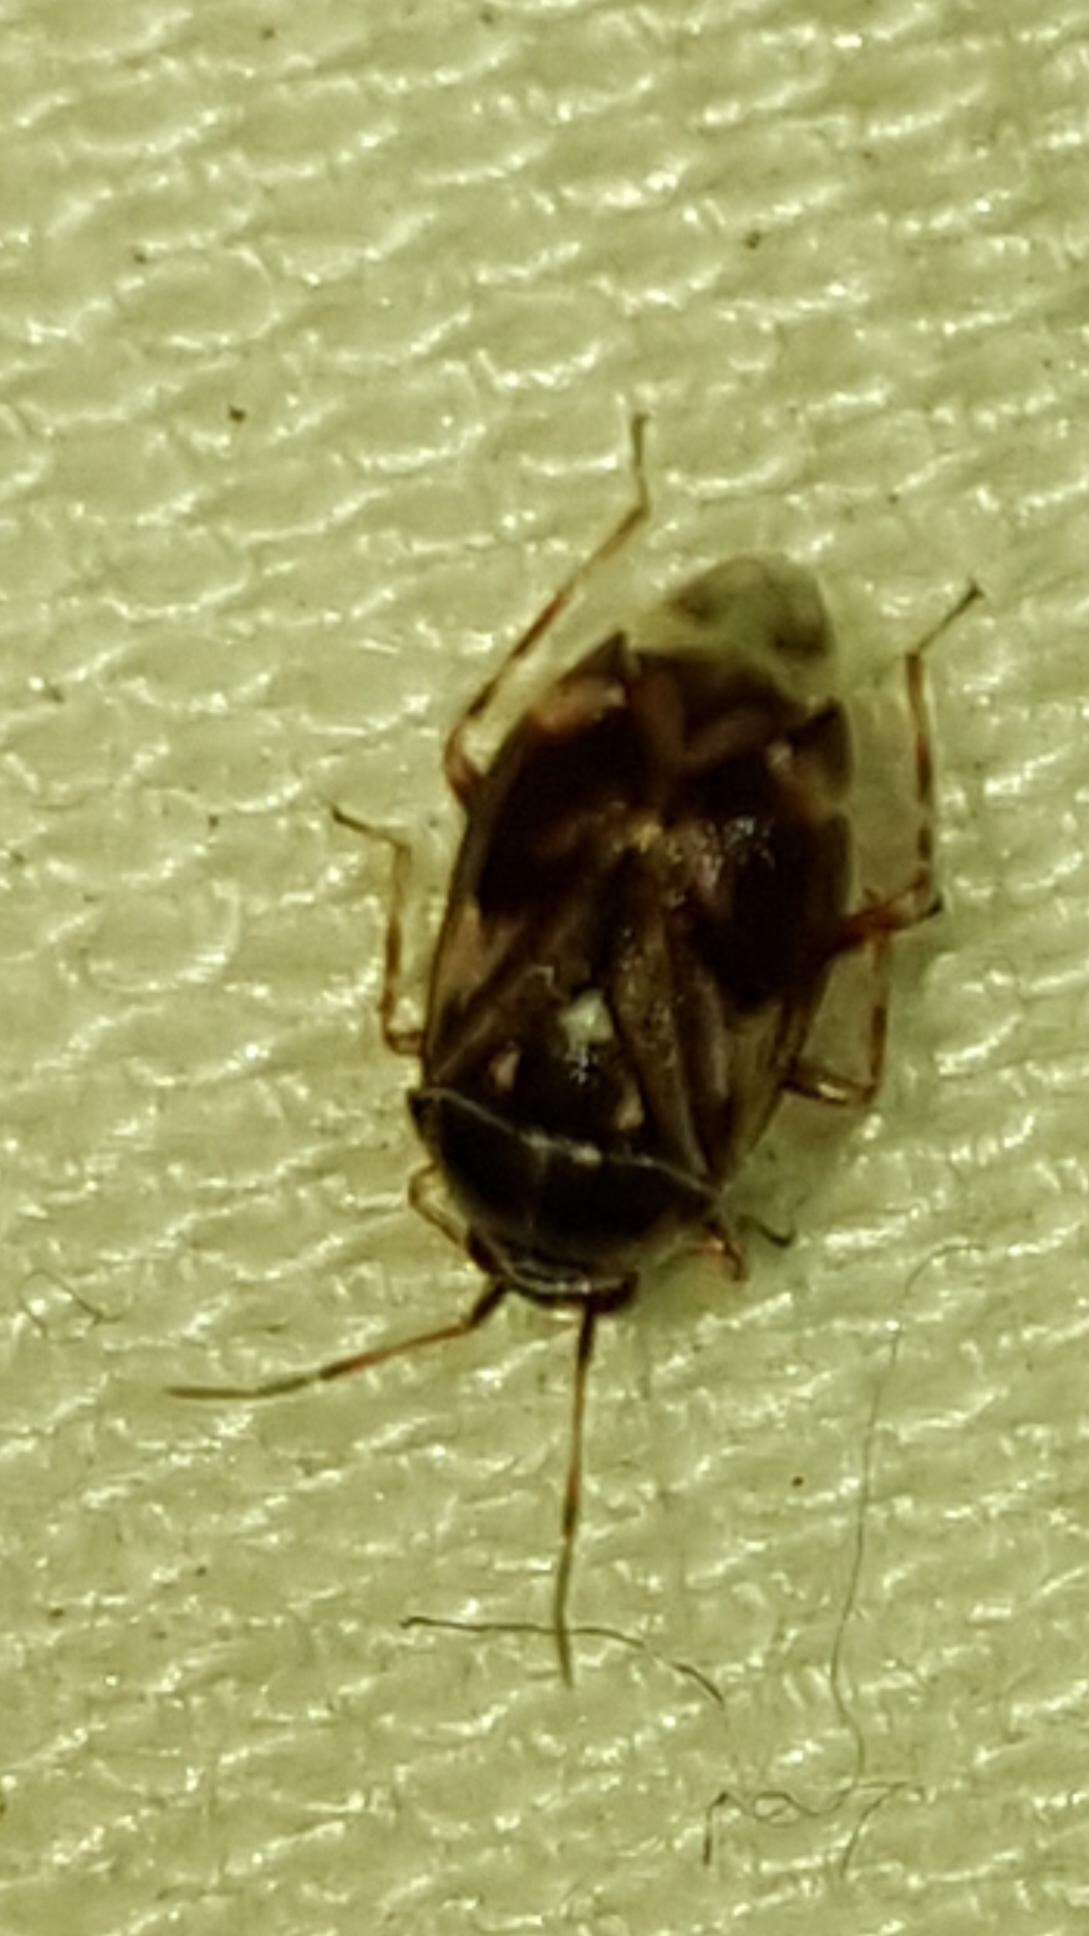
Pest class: lygus_bug